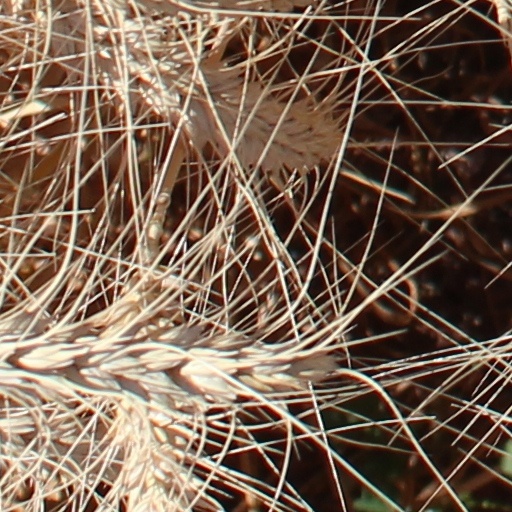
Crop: wheat